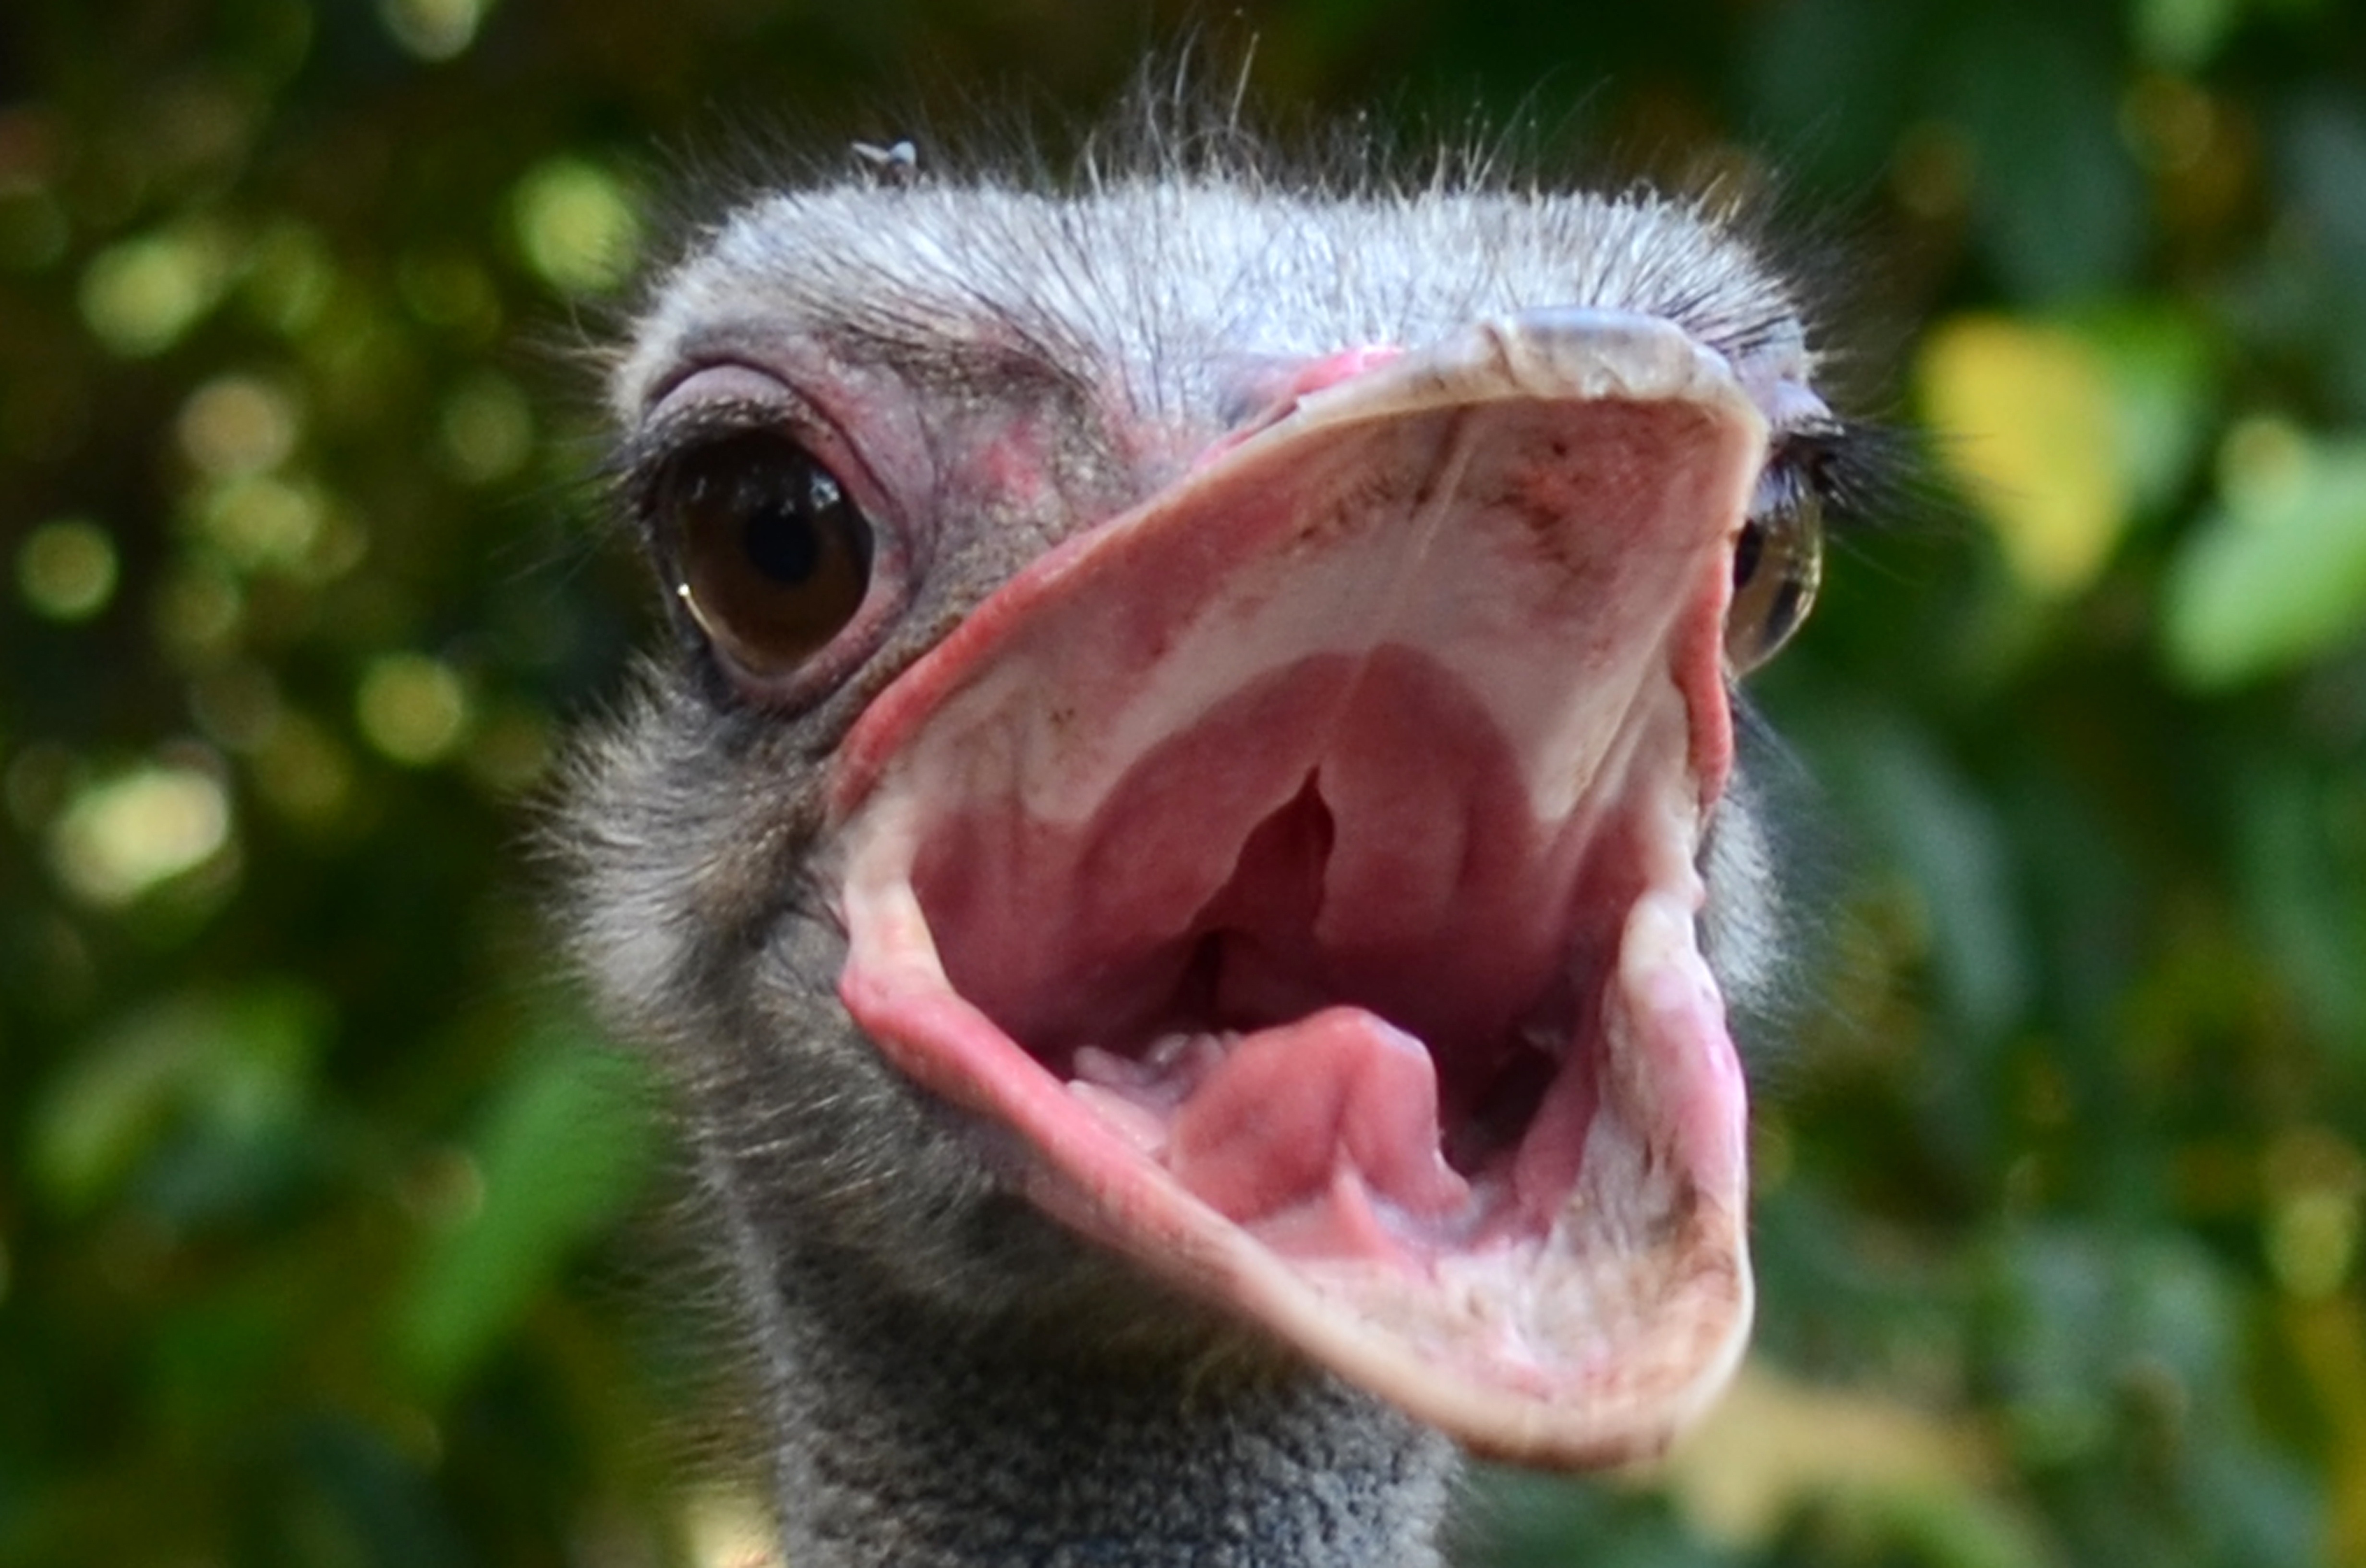
nature, bird, hair, farm, countryside, country, looking, village, wildlife, wild, portrait, beak, ostrich, fauna, yawn, close up, face, zoology, neck, head, vertebrate, funny, big, ratite, curious, flightless bird, flightless, country side